Venustiano Carranza, Mexico City

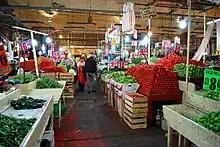
View inside La Merced Market

The borough is home to forty two traditional markets, with over 14,000 individual vendors. This includes three of Mexico City's large traditional markets, La Merced Market, Mercado de Sonora and Mercado Jamaica. La Merced is historically and culturally part of the historic center of Mexico City and is the largest retail food market in the city. The main building is 400 meters long with 3,205 stands mostly selling produce and groceries, meats and fish. There is a smaller section devoted to baskets, rope and handcrafts with another building selling leather, storage containers, ornamental plants and prepared food. This market is located in an area which has been a major market and receiving area since the colonial period. The entire neighborhood was filled in informal stands until the first building was constructed in 1860. Until the mid 20th century, La Merced was the main wholesale market, but this function was moved to the new Central de Abastos market in Iztapalapa. Mercado Jamaica is located in the neighborhood of the same name, next to the metro station named after it. It is known for the sale flowers and ornamental plants, but it also sells produce, groceries, meats and a selection of handcrafts. Mercado Sonora was opened in 1957. It is best known for the section dedicated to herbal medicine and the occult such as items associated with Santa Muerte. This section in located in the back. Other items include live animals, dishes, party favors and plastic items.